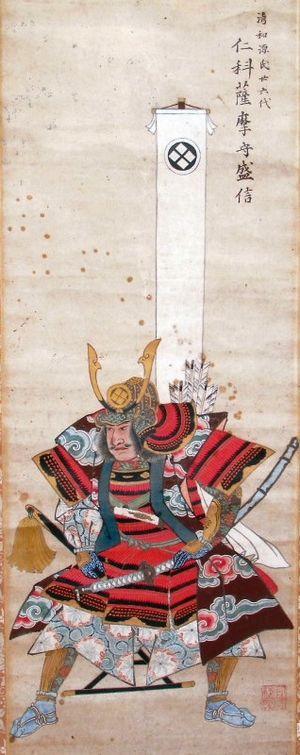
Nishina Morinobu est un commandant samouraï de l'époque Sengoku et vassal du clan Takeda. Il est le cinquième fils de Takeda Shingen, sa mère est la dame Yukawa.